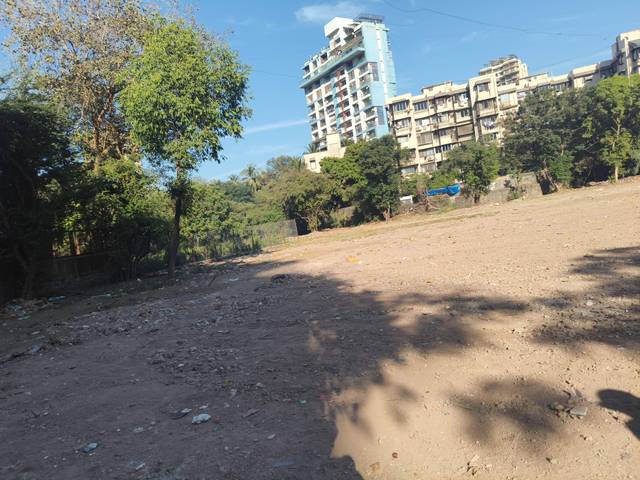
Region: India
Coordinates: 19.196, 72.845